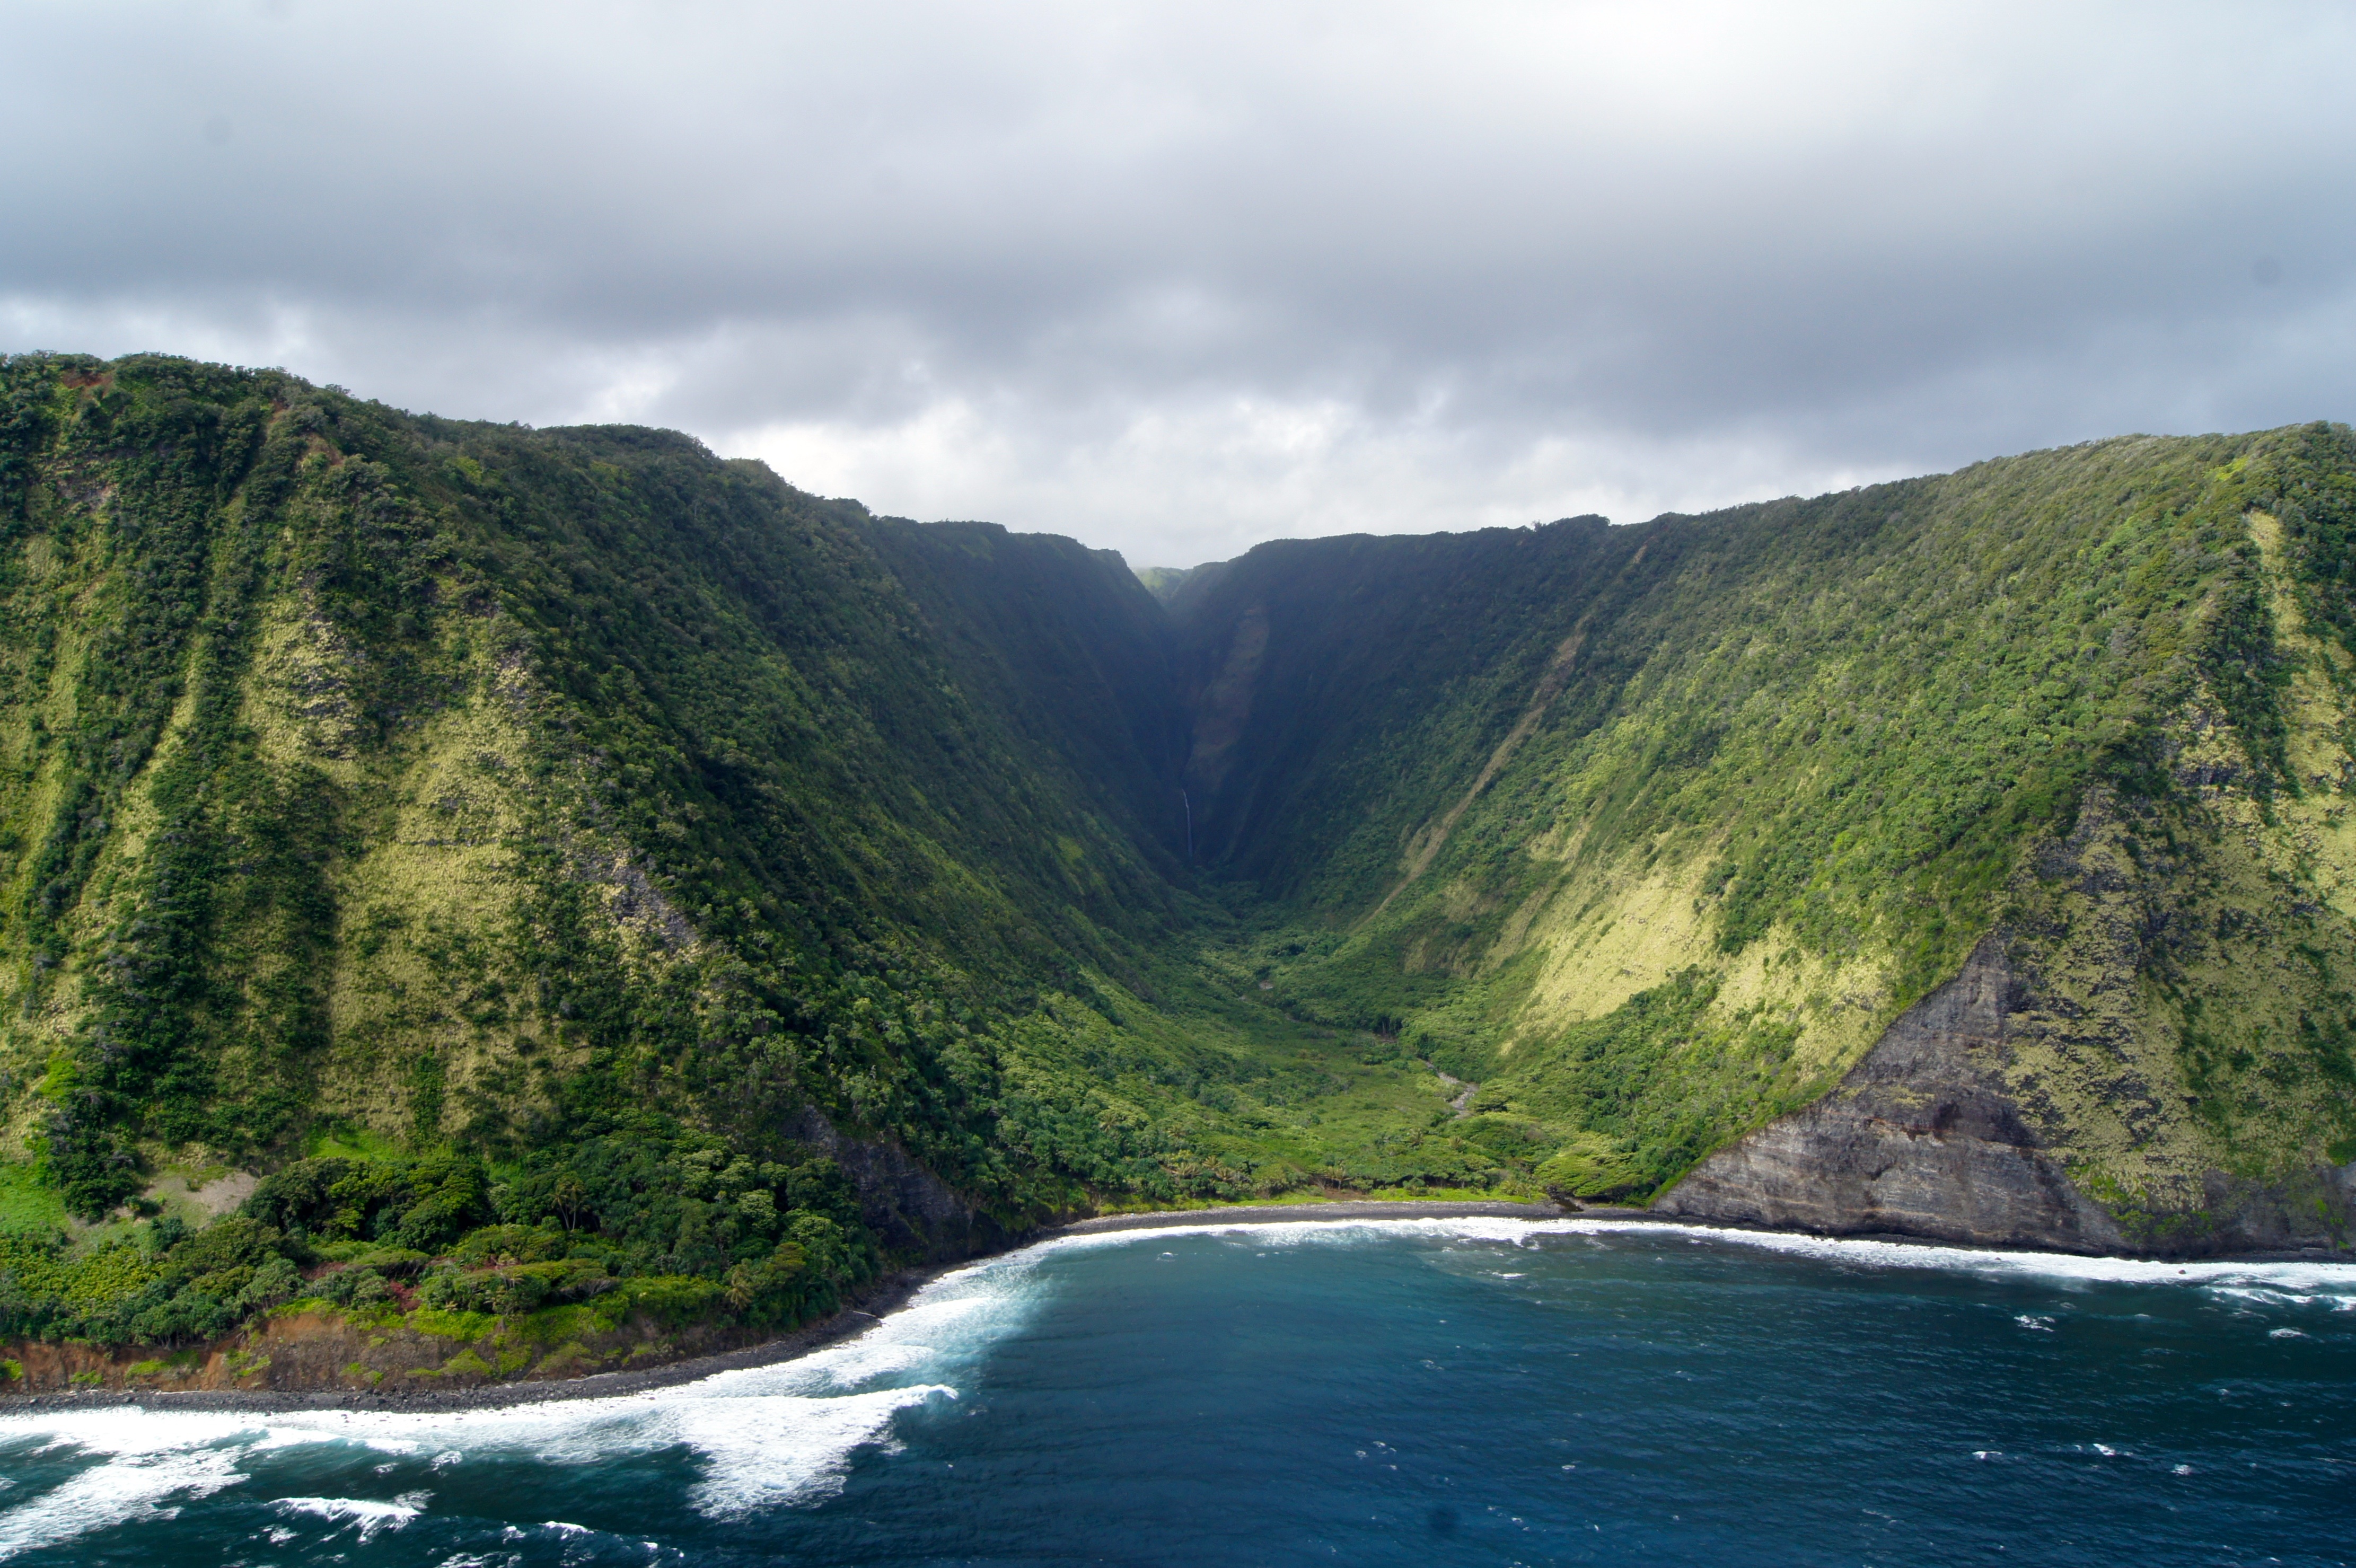
sea, coast, grass, rock, mountain, lake, valley, mountain range, cliff, bay, fjord, reservoir, highland, terrain, fell, loch, landform, mountain pass, geographical feature, mountainous landforms, glacial landform